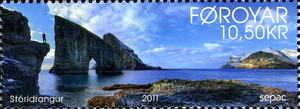
L’émission Sepac est le nom donné à l’émission conjointe bisannuelle de timbres-poste sur un même thème par les administrations postales membres de la Small European Postal Administration Cooperation.